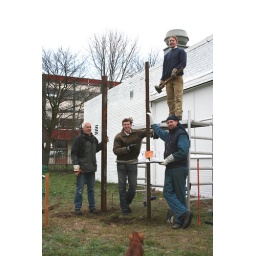
Building the road sign artwork for R10 in Zwolle